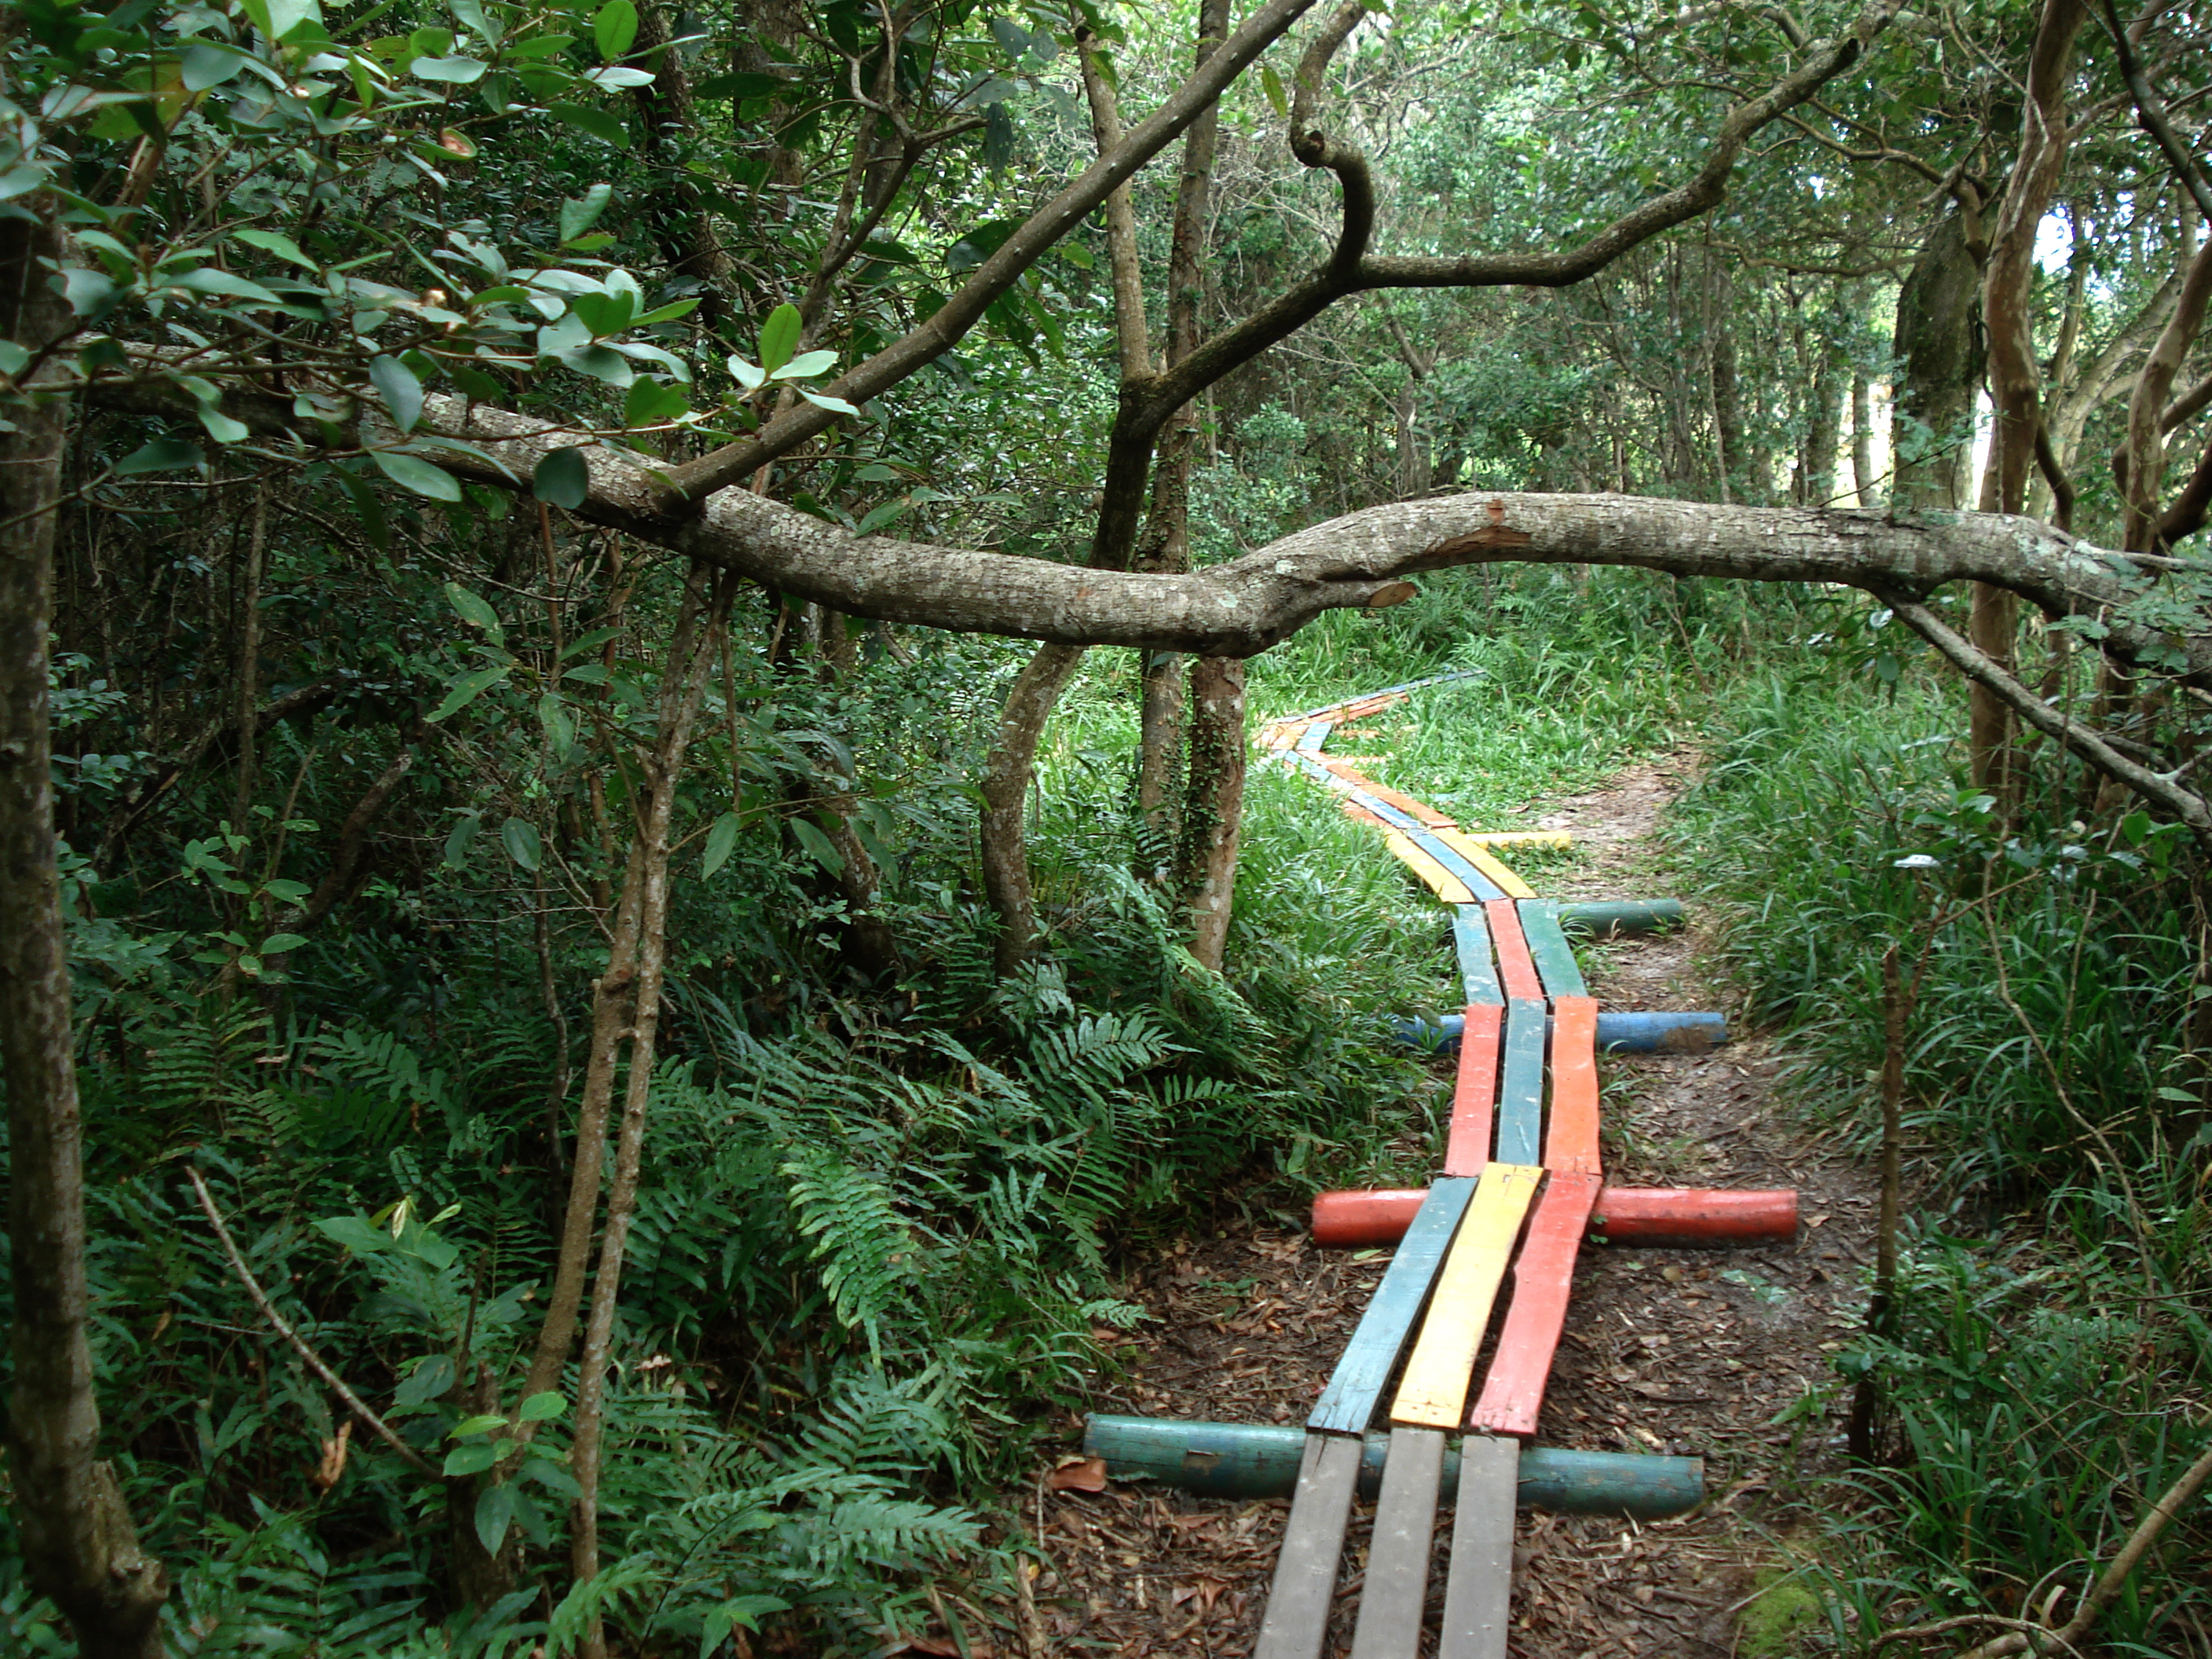
landscape, tree, water, nature, forest, pathway, wilderness, branch, growth, plant, trail, leaf, flower, adventure, summer, environment, green, jungle, scenic, colourful, park, colorful, trees, outdoors, woods, daylight, rainforest, wetland, woodland, habitat, footpath, ecosystem, guidance, old growth forest, natural environment, woody plant